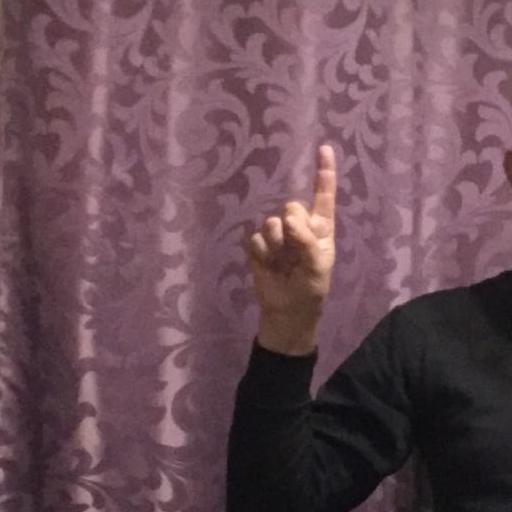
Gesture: one